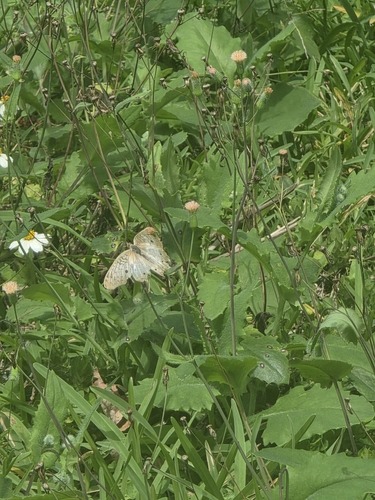
Scientific name: Anartia jatrophae
Common name: White peacock
Family: Nymphalidae
Order: Lepidoptera
Pollinator type: Primary pollinator
Habitat: Gardens, parks, and open areas
Geographic range: Southern United States to Argentina
Conservation status: Least Concern